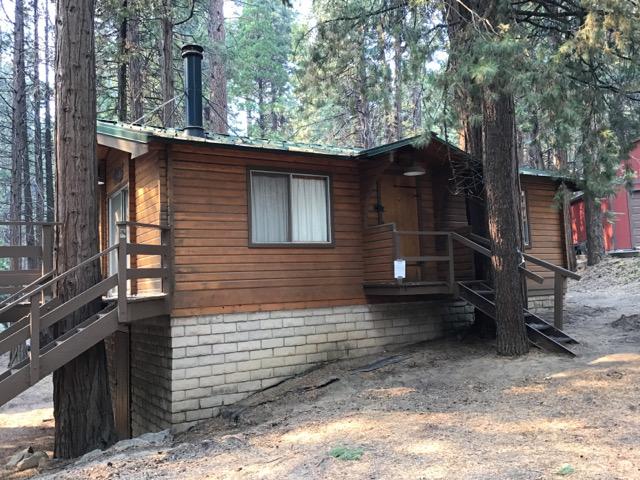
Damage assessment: no_damage